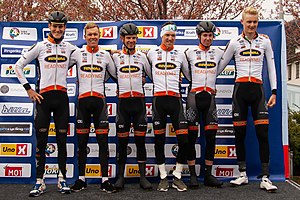
Riwal Securitas Cycling Team
Riwal Securitas Cycling Team er et dansk professionelt kontinentalcykelhold med base i Odense på Fyn.